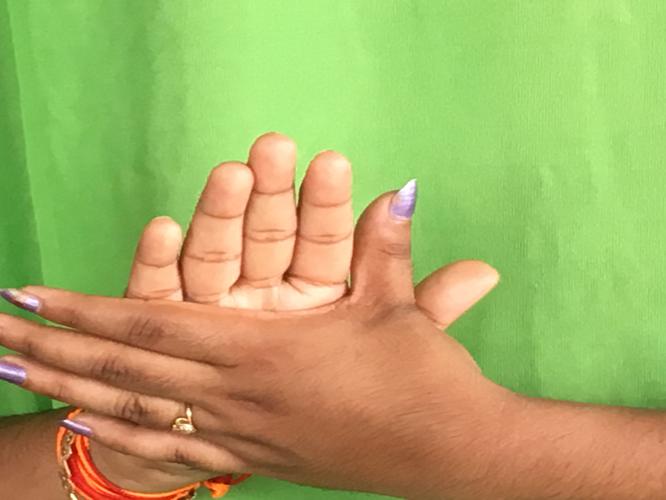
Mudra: Chakra
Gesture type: double_hand